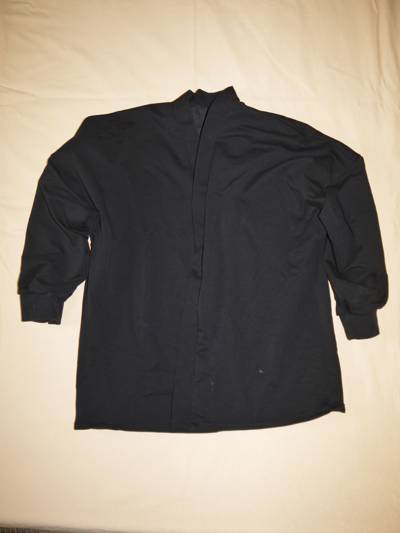
Waste category: clothes